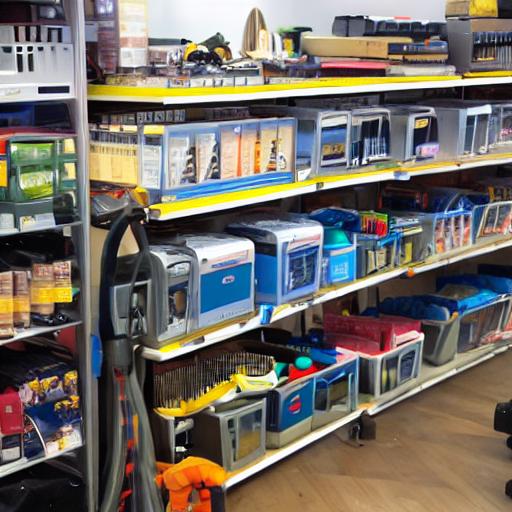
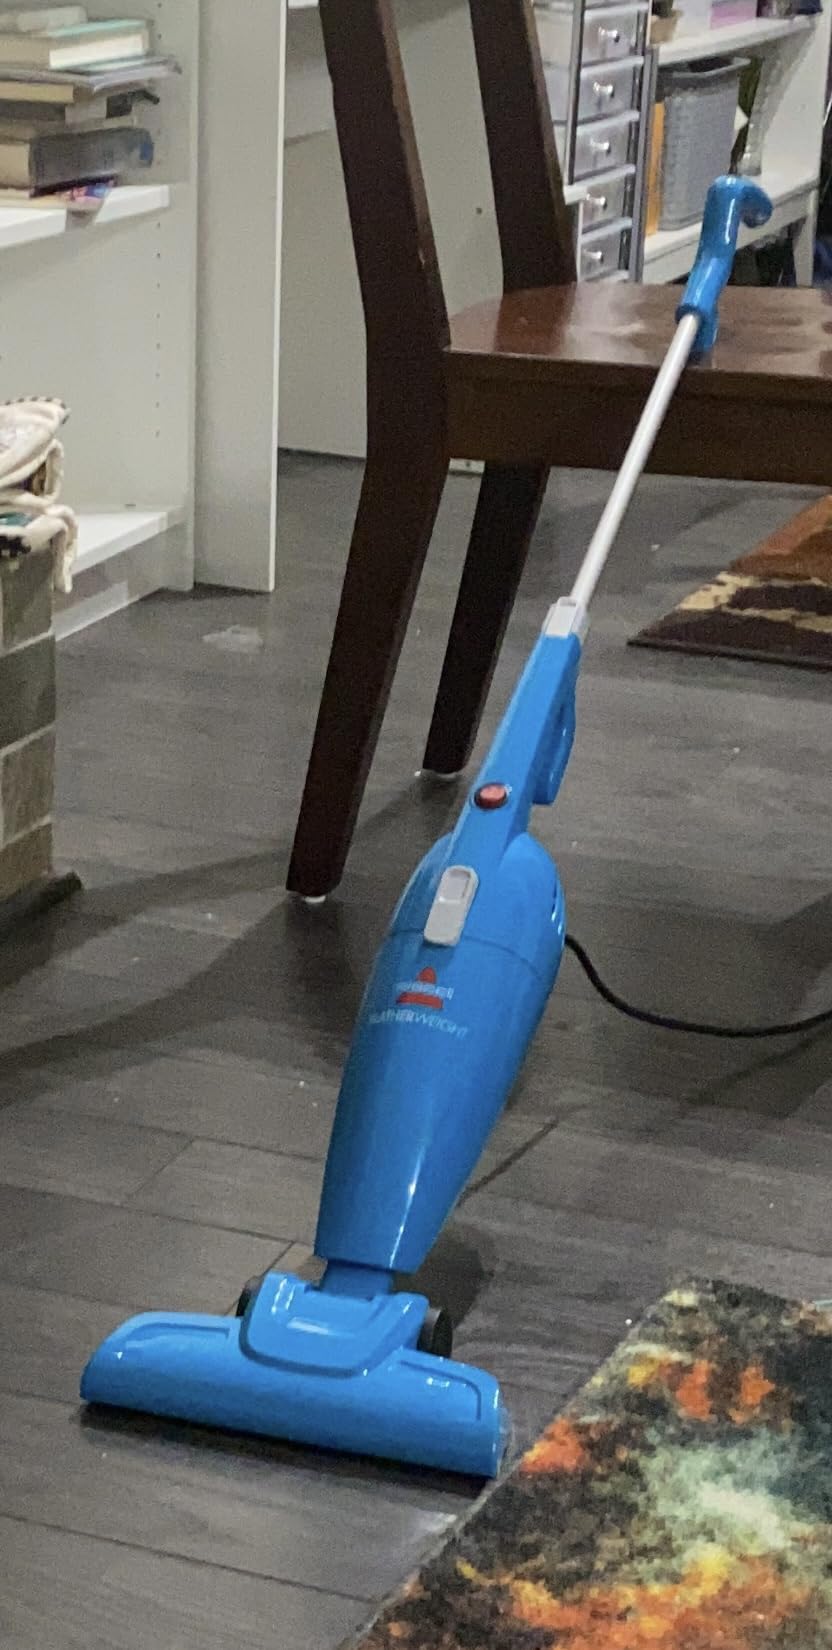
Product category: items_vacuum
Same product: no